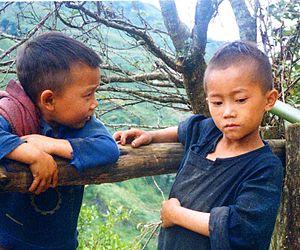
Les Hmong ou Mong, s'appelant parfois eux mêmes Laos Ungs, également connus autrefois dans les sources occidentales sous les noms de Méo, notamment sous l'Indochine française, ou Miao, forment un peuple d'Asie originaire des régions montagneuses du sud de la Chine, ainsi qu'au nord du Vietnam et du Laos. En Chine, depuis la déclaration de la République populaire de Chine, ils sont officiellement intégrés dans la nationalité Miao qui inclut différents sous-groupes tels que les Hmu, les Kho Xiong et les A hmao. Au Laos, dans les années 60, ils ont été regroupés à l'instar des peuples tibéto-birmans et Yao sous la désignation de « Lao Sung » ou « Lao Soung », les Lao d'en haut ou des sommets, en référence aux montagnards vivant à l'altitude la plus élevée. En Thaïlande, ils sont inclus dans « les tribus des collines » et sont appelés Móng ou Mieow. Au Vietnam, ils sont appelés H'mông et sont, selon le classement des 53 minorités officiellement reconnues de la R.S du Vietnam, désignés sous l'appellation « Miêu ».
Chapa est une ville du Viêt Nam. La ville et le marché de Sa Pa, chef-lieu du district du même nom, se trouvent à 1 500 mètres d’altitude sur un affluent du fleuve Rouge, dans la province frontalière de Lào Cai, à l’extrême nord du Viêt Nam.